Buñuel

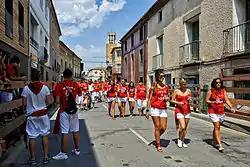
A festival in Buñuel in 2013

Buñuel is a town and municipality located in the province and autonomous community of Navarre, northern Spain.